Russell Westbrook

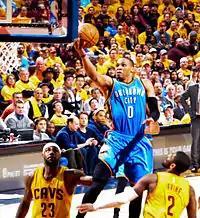
Westbrook goes up for a layup against Cleveland in 2015.

After scoring 38 points in a 106–89 loss to the Portland Trail Blazers in the 2014–15 season opener, Westbrook suffered a small fracture of the second metacarpal in his right hand the following game against the Los Angeles Clippers. He missed 14 games with the injury. With Westbrook and Durant both inactive due to injuries, the Thunder amassed a 4–12 record prior to Westbrook's return on November 28. In Westbrook's first game back, he led the Thunder to a win over the New York Knicks with 32 points. Durant returned the following game to face the New Orleans Pelicans, and the pair helped the Thunder go on a seven-game winning streak to return to playoff contention.